Tifton, Georgia

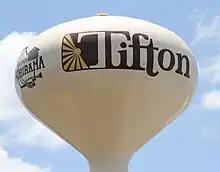
Tifton water tower seen from I-75

The Tift County School District holds pre-school to grade twelve, and consists of, eight elementary schools, two middle schools, one high school, and an alternative school. The district has 467 full-time teachers and over 7,641 students.